Elli Hemberg

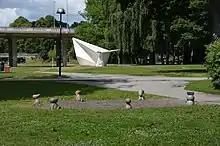
Egon Möller-Nielsen's '"Djurriksdag'" in the foreground and Elli Hemberg's "'The Butterfly"' in the background.

Today, many of her works are on display in Museum of Modern Art in Stockholm, The Museum of Art in Kalmar, as well as Skövde Art Gallery, among other galleries, museums, and permanent public displays.